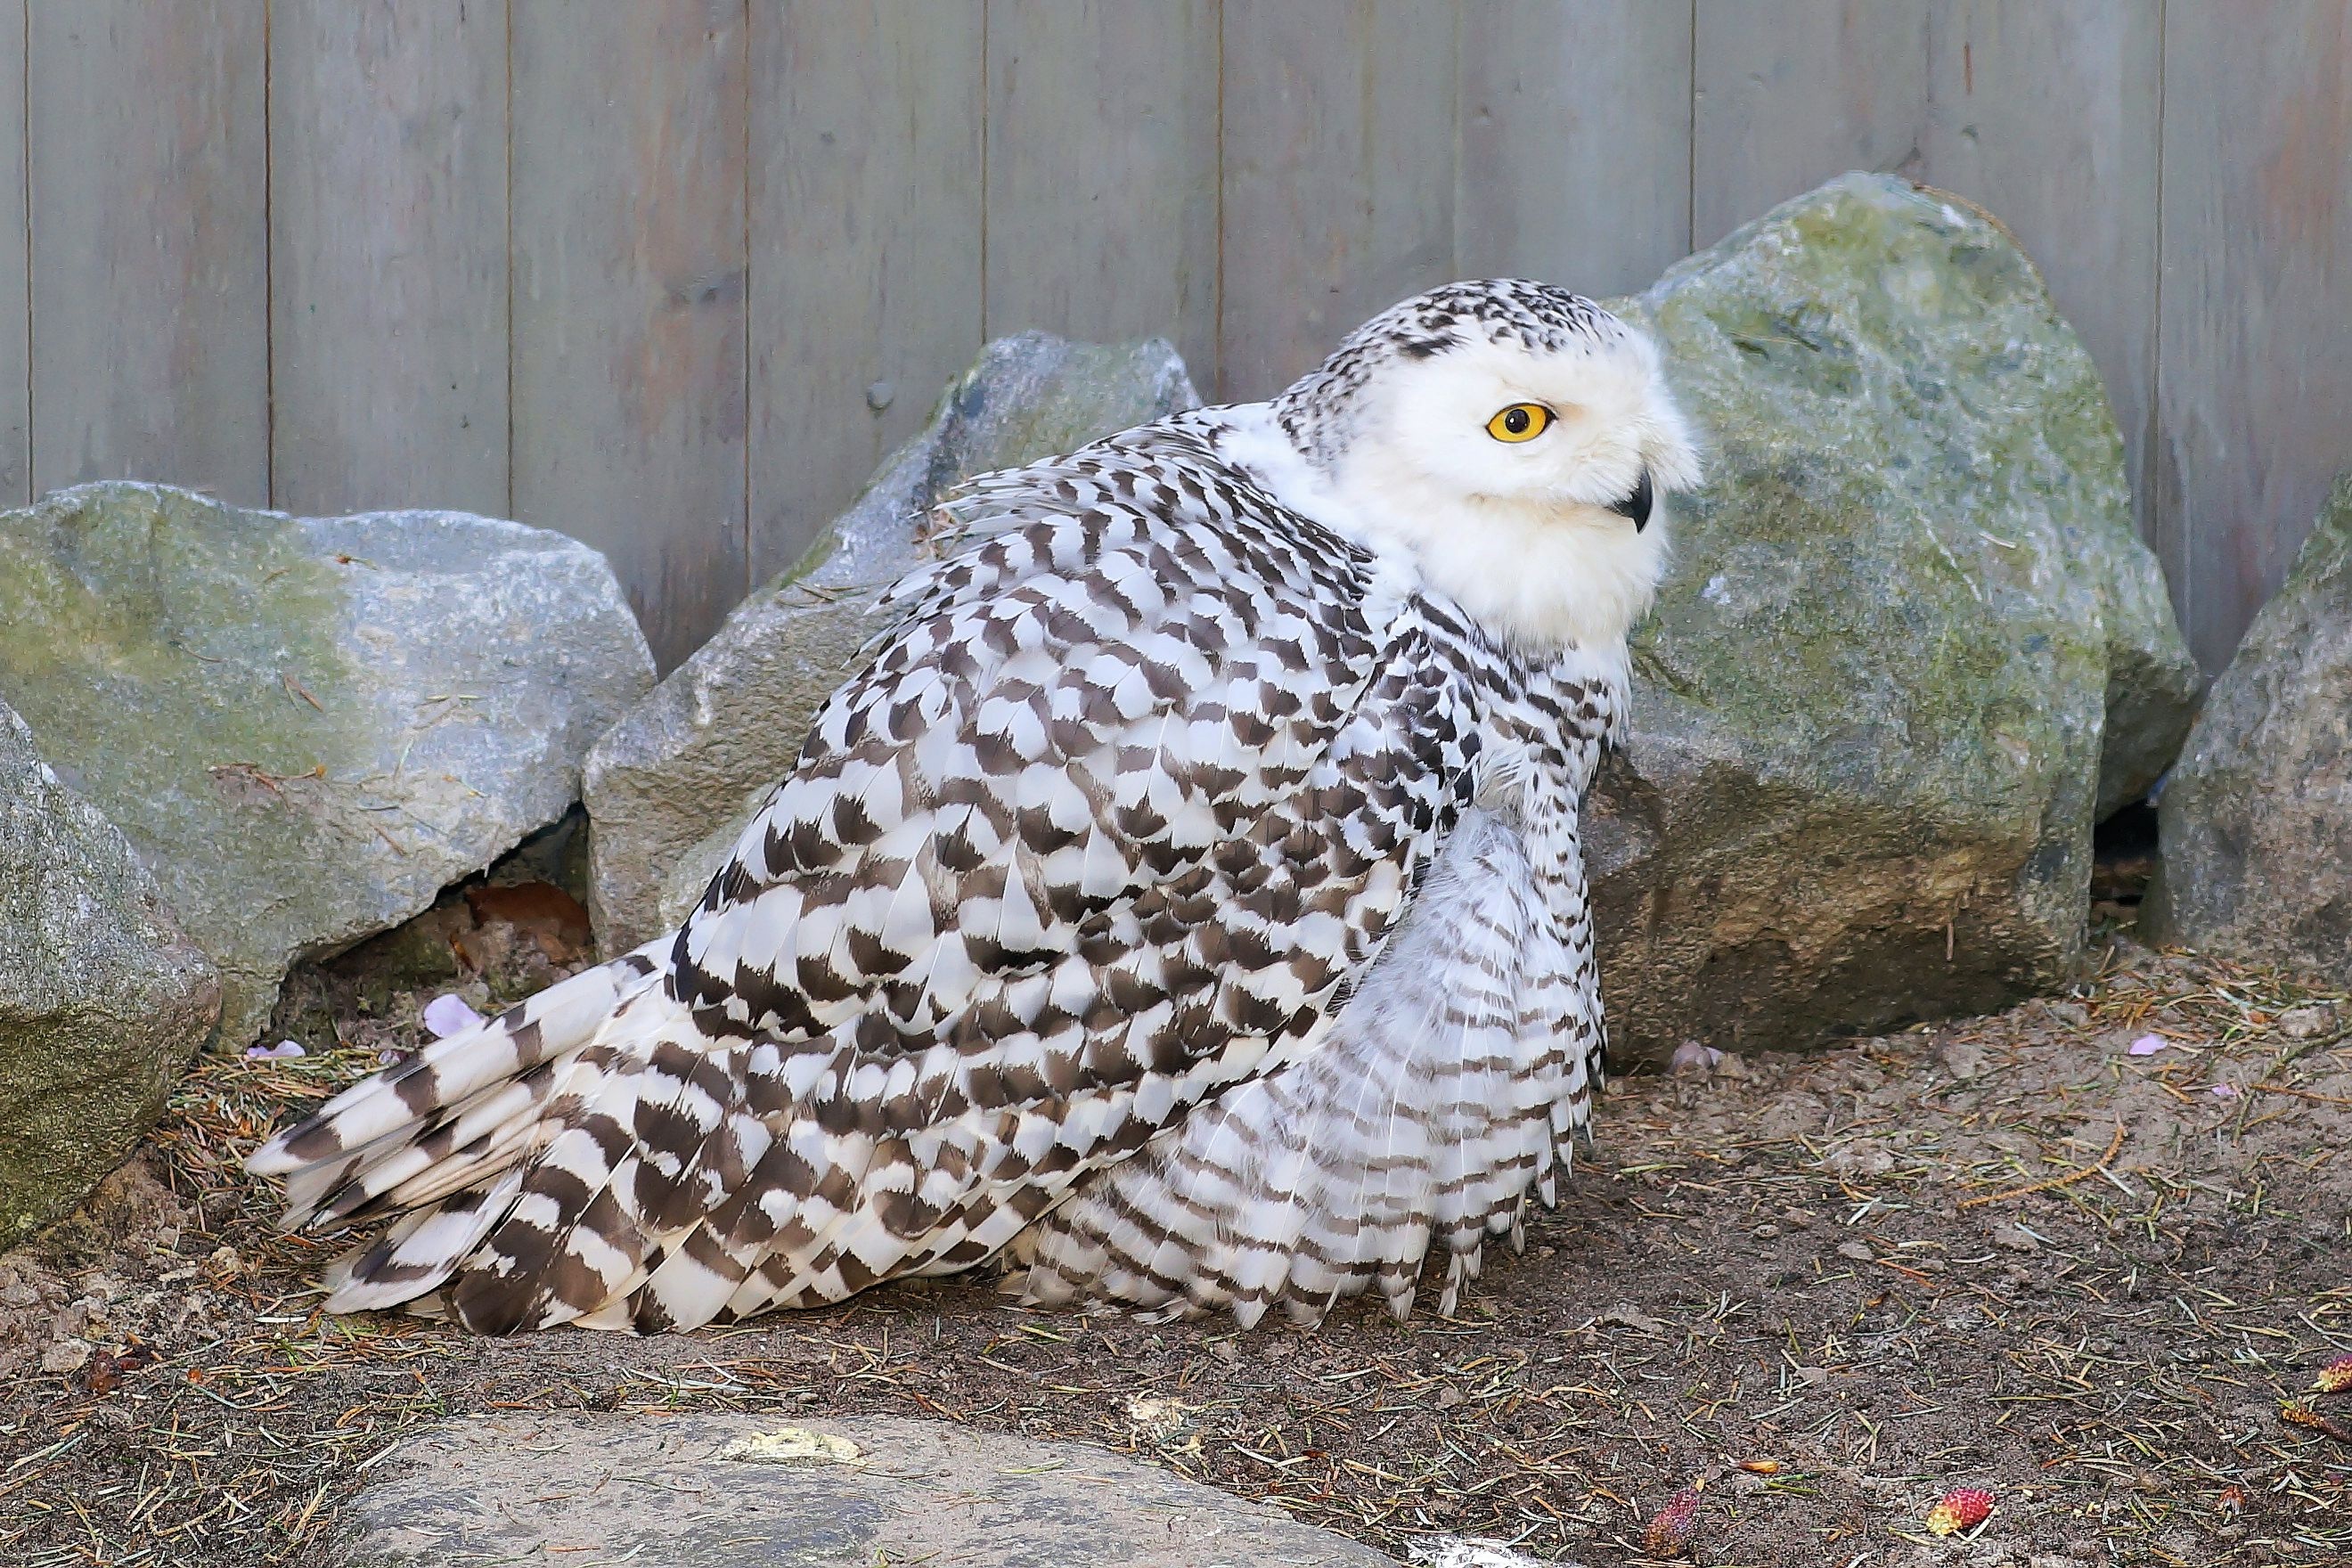
bird, female, wildlife, zoo, owl, fauna, plumage, bird of prey, snowy owl, eye, head, vertebrate, falcon, attention, relaxed